Théâtre des Champs-Élysées

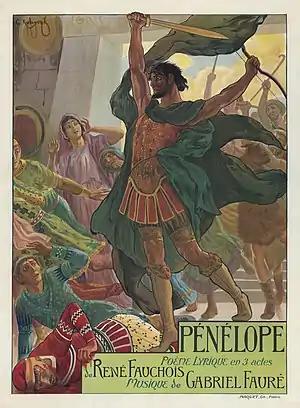
1913 Poster for "Pénélope" at the Théâtre des Champs-Elysées

Gabriel Astruc was the first director of the theatre, and programmed contemporary music, dance and opera, including works by Claude Debussy and Igor Stravinsky.